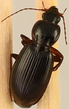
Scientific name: Synuchus impunctatus
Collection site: Harvard Forest & Quabbin Watershed NEON (HARV), plot HARV_008